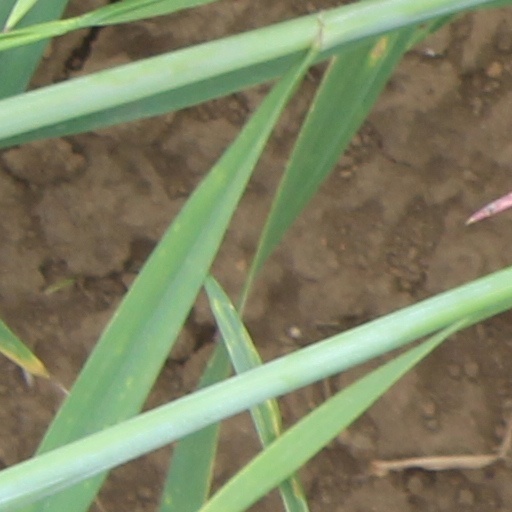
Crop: wheat